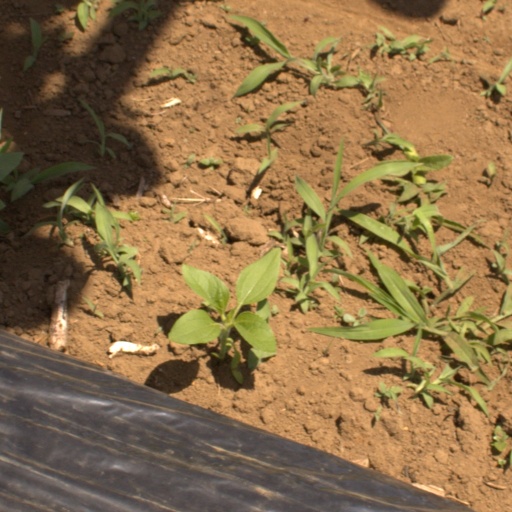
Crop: Jerusalem artichoke